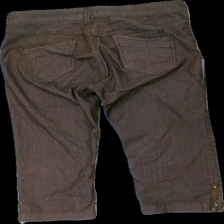
View: back
Type: Trousers
Category: Ladies
Brand: Cream
Colors: Brown
Material: 100% visc
Cut: Regular, Cropped
Price range: <50
Recommended usage: Reuse